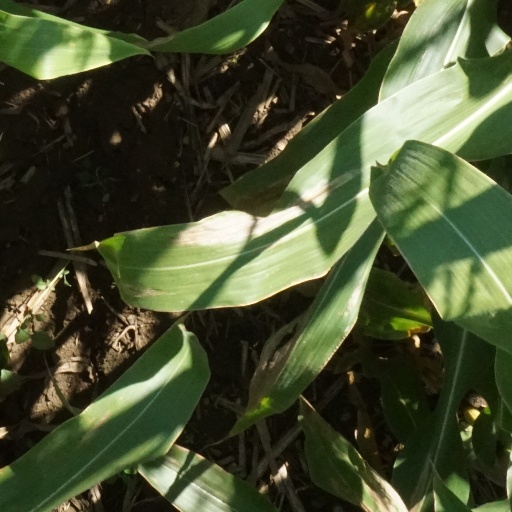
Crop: maize; corn